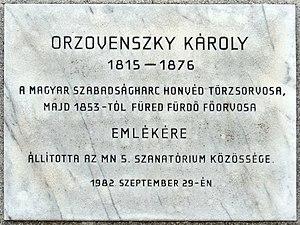
Plaque commémorative à M. Károly Orzovenszky (1815-1876) docteur chirurgien hongrois, médecin-major pendant la guerre d’indépendance en 1848-49 puis médecin-chef de la station balnéaire de Balatonfüred à partir de 1853. Elle est apposé à l’entrée principale de l’Hopital du Honved. (5 rue Szabadság, Balatonfüred) Magyar: Dr. Orzovenszky Károly (1815-1876) orvos, az 1848–49-es forradalom és szabadságharc honvéd törzsorvosának, majd 1853-tól Balatonfüred fürdő-főorvosának emléktáblája a Honvédkórház bejáratánál. (Balatonfüred, Szabadság utca 5.)